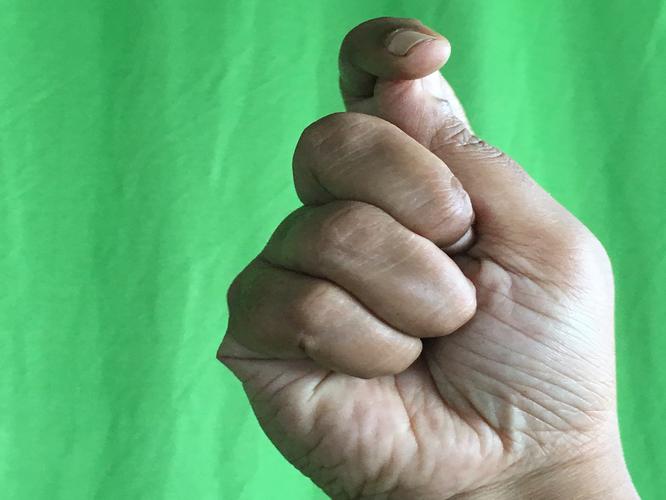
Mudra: Kapith
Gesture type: single_hand